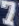
Number: 7